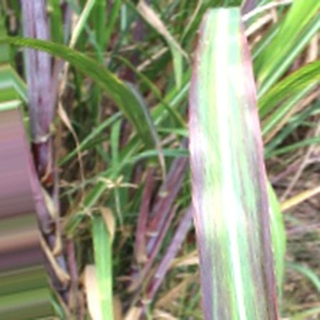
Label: sugarcane_bacterial_blight